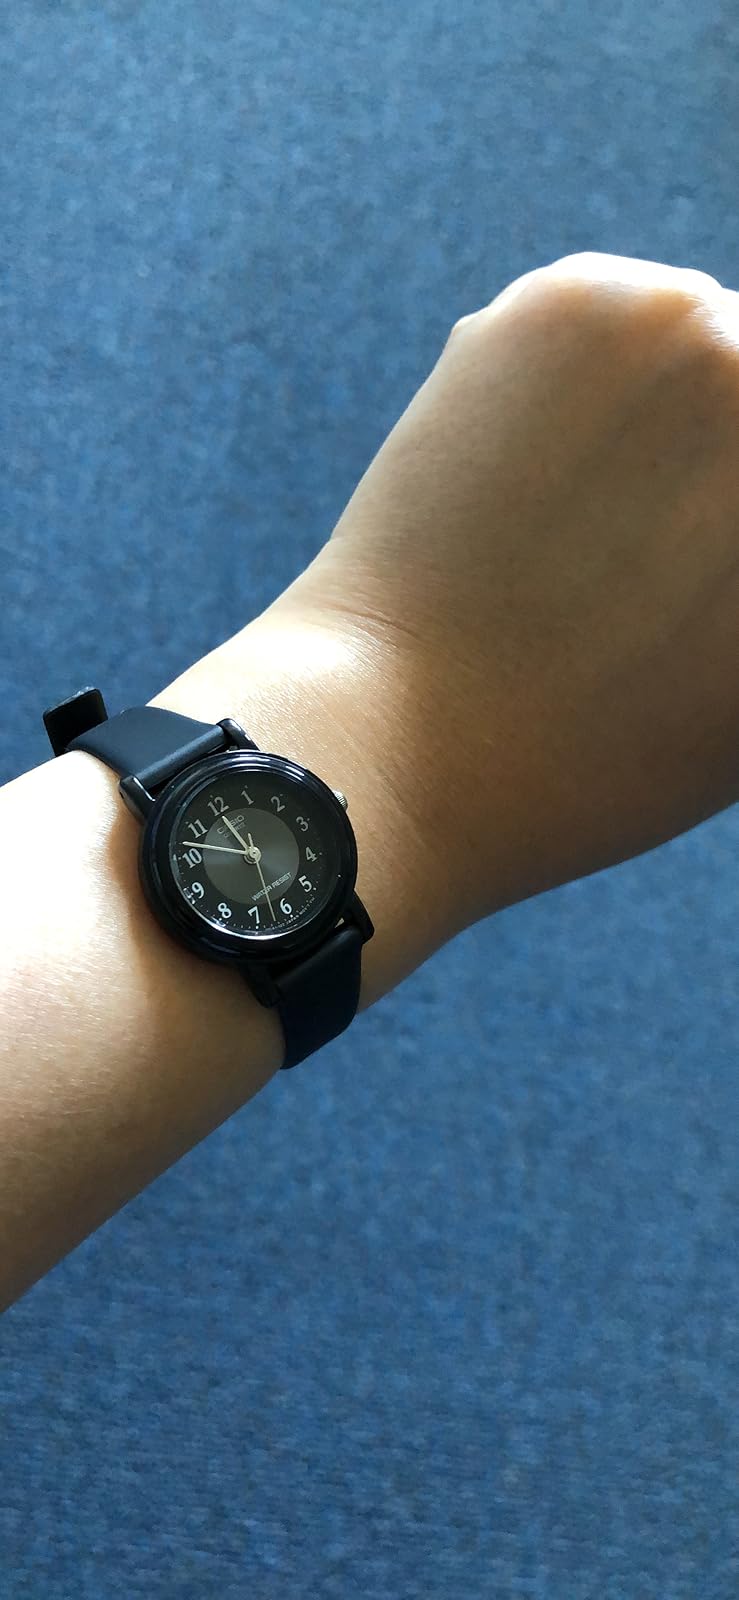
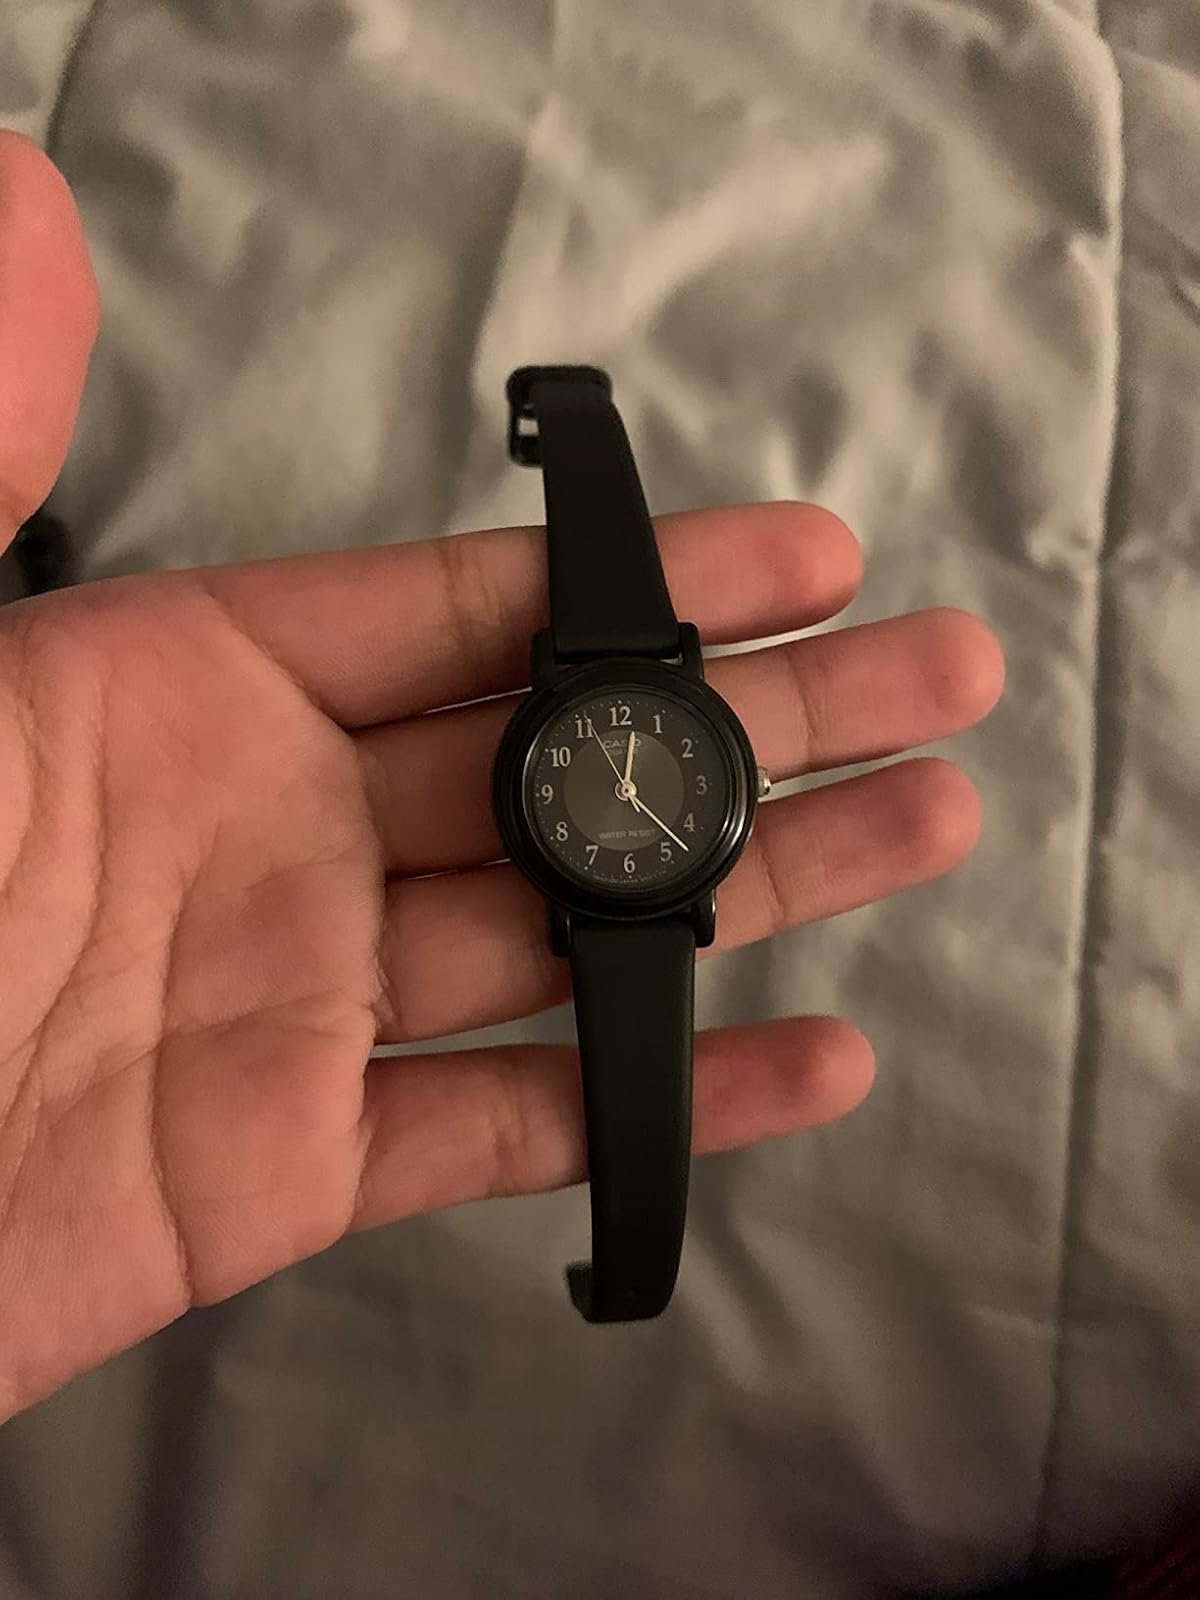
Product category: accessories_watch
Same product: yes